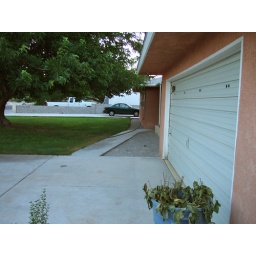
The front of the house with my car parked in the west driveway.